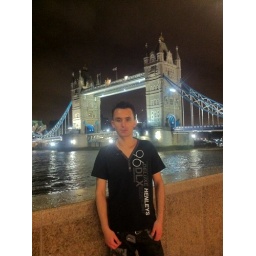
Sohail Khan in London Next to tower bridge